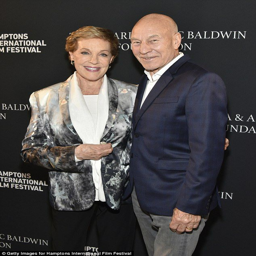
legends : actor posed with actor at festival saturday , as actor was awarded